Hedvig Willman

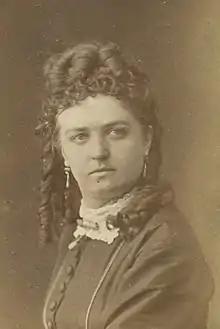
Hedvig Willman

Hedvig Charlotta Konstantina Willman née "Harling" (18 July 1841 – 15 August 1887) was a Swedish stage actor, opera singer and drama teacher. She was co-principal of the Royal Dramatic Training Academy in 1877-86.